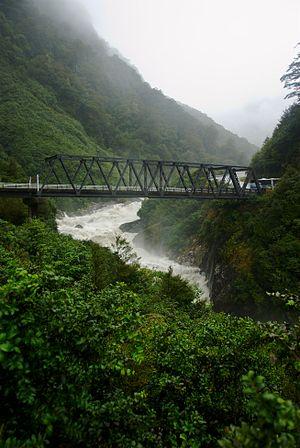
Le fleuve Haast est un cours d'eau qui a son extrémité sur la West Coast dans l'Île du Sud de Nouvelle-Zélande.